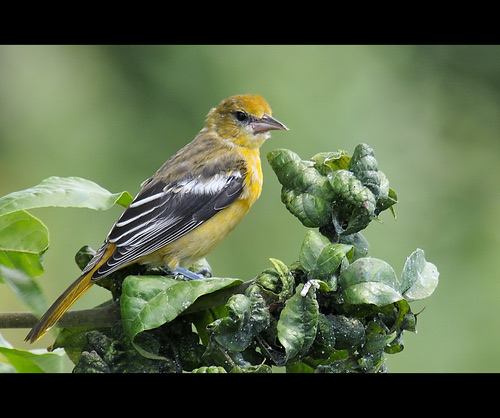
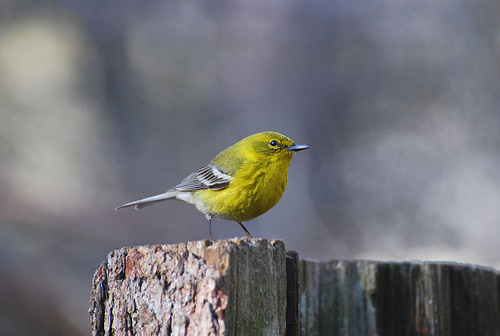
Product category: misc
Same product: yes